Boris Bede

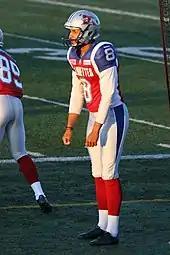
Bede with the Montreal Alouettes in 2015.

Bede signed with the Montreal Alouettes of the CFL on February 19, 2015. He attempted and later made the first 32-yard extra point in the league's history on June 25, 2015. Bede had a very successful first season in the CFL, converting 36 out of 40 field goal attempts (90% success rate, second highest in the league); he did however miss on 6 of 31, extra-point converts. For his efforts, he was named a CFL East All-Star in his rookie season. Bede struggled mightily at the start of the 2016 season and was effectively benched by the Alouettes' seventh game of the season, having made only 7 out of 16 field goal attempts, before returning as the starting kicker by the Alouettes' 15th game of the season. After re-gaining his position, he was the Alouettes' kicker and punter through the 2019 CFL season, where he played in 80 regular season games connecting on 141 field goals out of 171 attempts for a success rate of 82.5%. He had punted 510 times for an average of 44.2 yards.